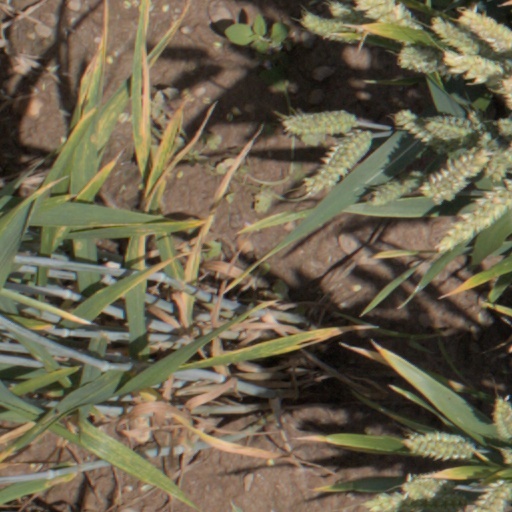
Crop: wheat